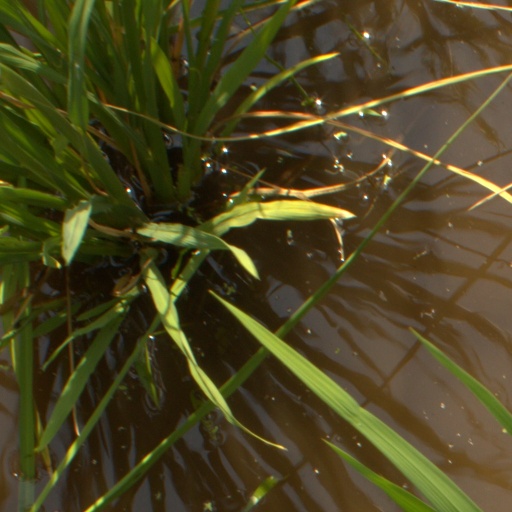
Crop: rice